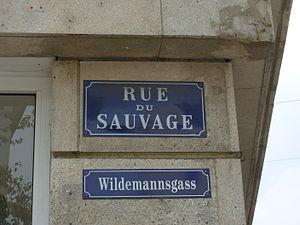
La rue du Sauvage est la rue la plus commerçante de la ville de Mulhouse.